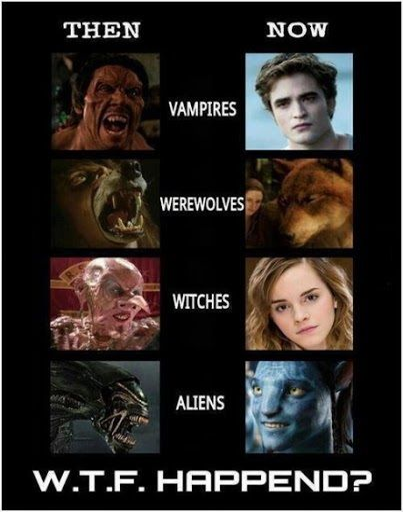
funny pictures of the day